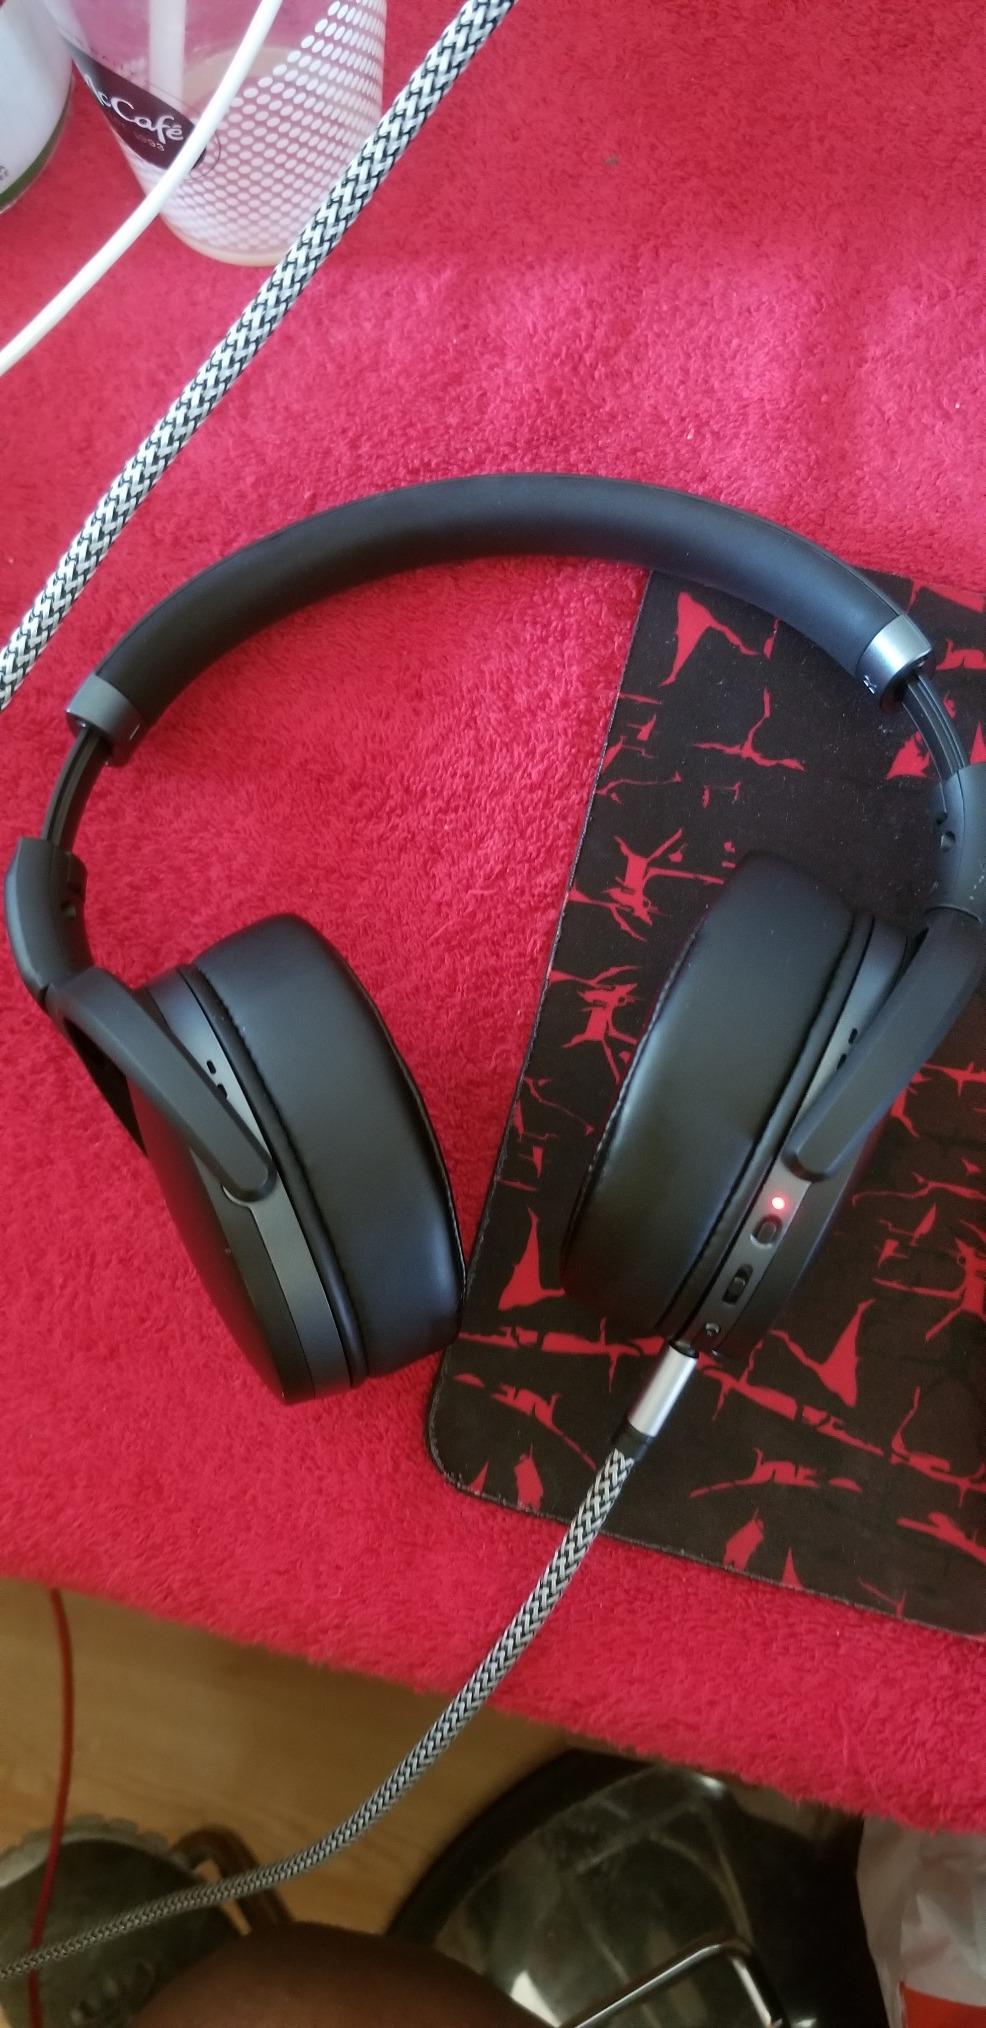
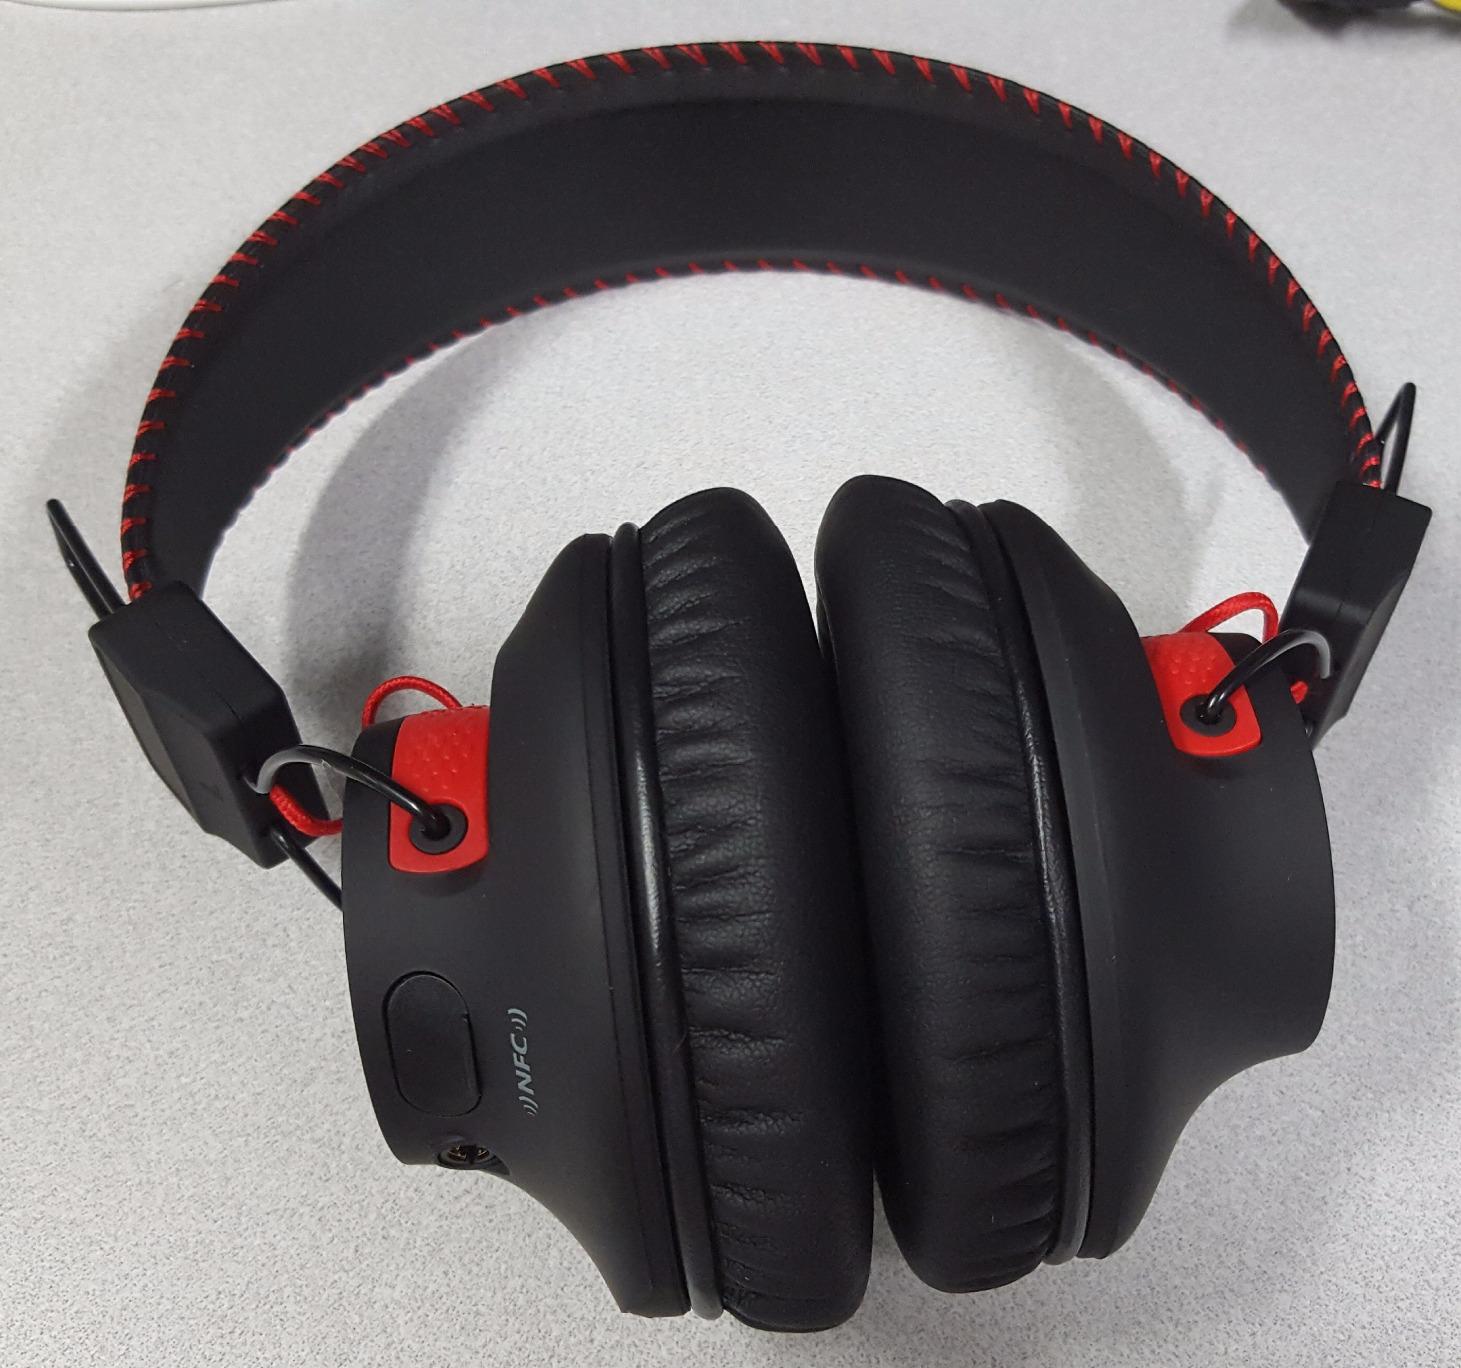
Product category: headphones
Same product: no